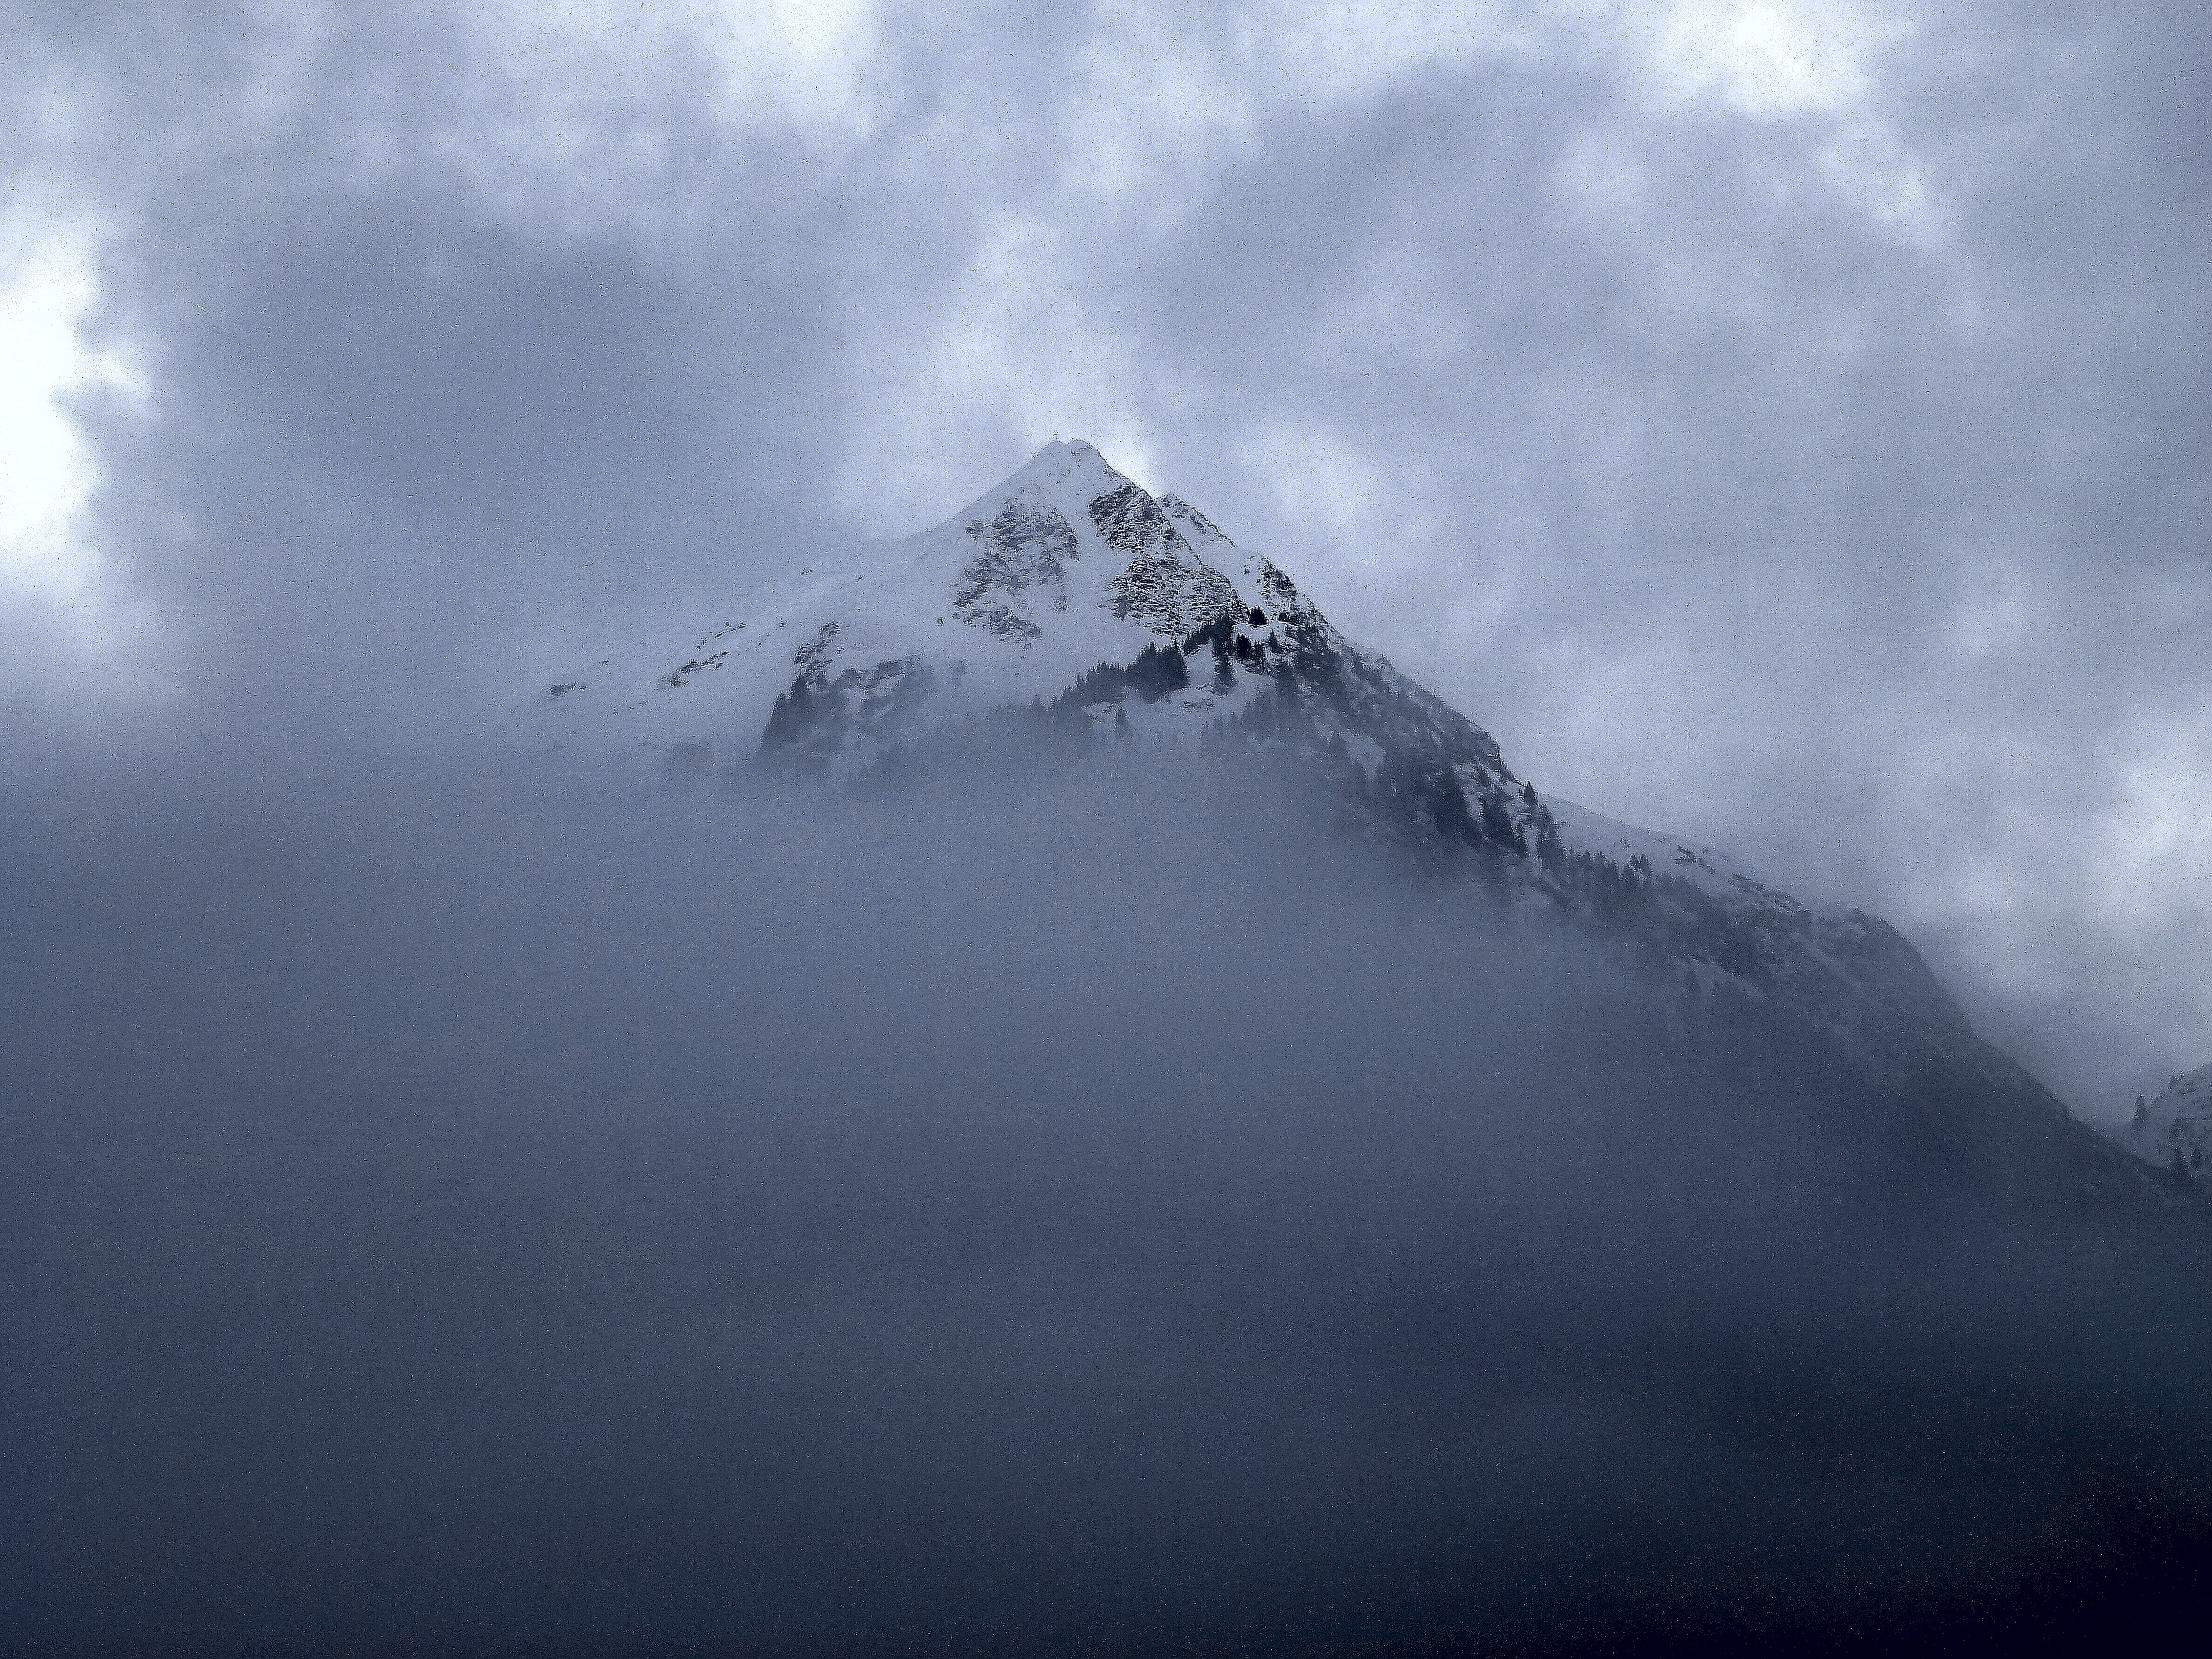
landscape, nature, mountain, snow, cloud, sky, fog, mist, sunlight, atmosphere, mountain range, weather, haze, ridge, summit, clouds, alps, plateau, mood, back light, landform, sea of fog, geographical feature, atmospheric phenomenon, mountainous landforms, geological phenomenon